Torgeir Vassvik

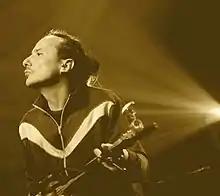
Torgeir Vassvik (Arctic Soundpoet)

Torgeir Vassvik (born 3 October 1962 in Gamvik Municipality, Sápmi) is a Norwegian Sami musician and composer. Vassvik combines Joik with drum and traditional instruments.